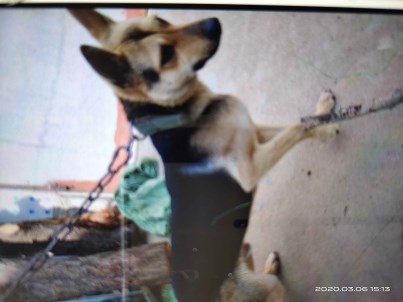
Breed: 3336-n000121-chinese_rural_dog